Question: What material is the person sitting on?
Tambaya: Da me akayi abunda mutumin ke zaune akai?
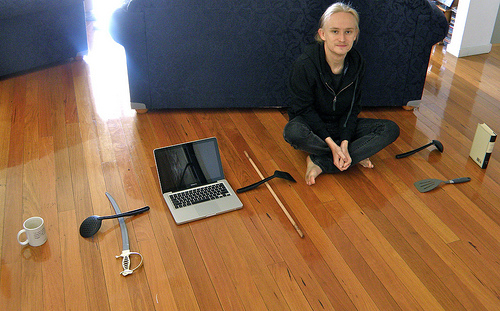
Answer: Wood.
Amsa: Katako.